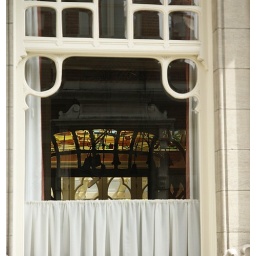
some of the interiors of the buildings in antwerp were amazing - check out the stained glass ceiling